SGS/SCN

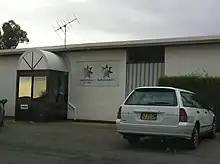
The Broken Hill studios of GTS/BKN and SGS/SCN

SGS and SCN are Australian regional television stations serving the Spencer Gulf of South Australia and the Broken Hill area of New South Wales, owned by Seven West Media. The station is based in Port Pirie with satellite offices in Broken Hill, Port Augusta, Whyalla and Port Lincoln, and studio and playout facilities based in Canberra.